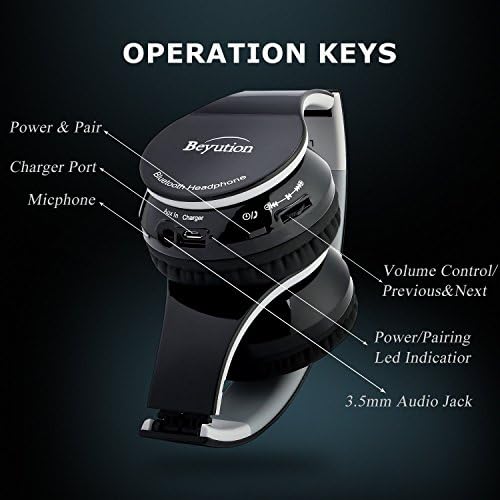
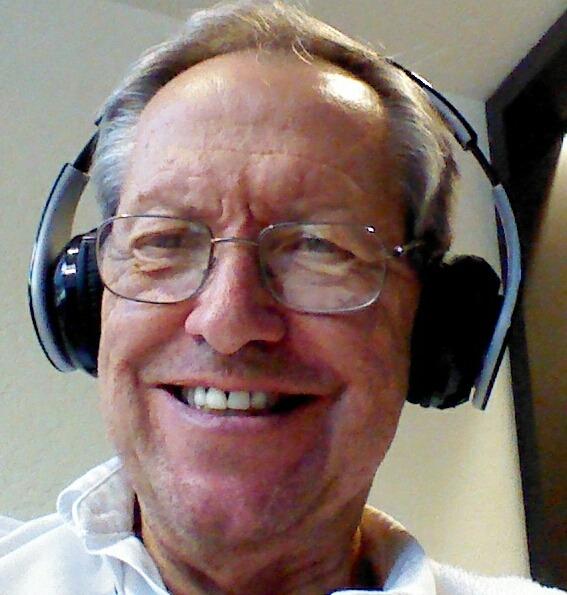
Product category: headphones
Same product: yes